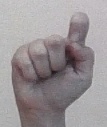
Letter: fa